Field hockey at the 2000 Summer Olympics – Women's tournament

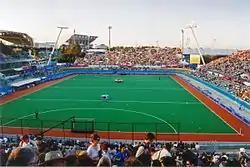
Sydney Olympic Park Hockey Centre

The women's field hockey tournament at the 2000 Summer Olympics was the 6th edition of the field hockey event for women at the Summer Olympic Games. It was held over a fourteen-day period beginning on 16 September, and culminating with the medal finals on 29 September. All games were played at the hockey centre within the Olympic Park in Sydney, Australia.